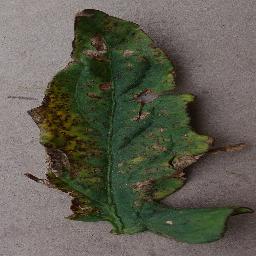
Label: Tomato___Bacterial_spot